Suldal

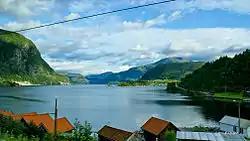
View of the Erfjorden

The Ulla-Førre project of building huge hydroelectric dams in the mountains was initiated in the 1960s. At times, the project employed over a thousand people. The finished hydroelectric complex has a total capacity of approximately and produces about yearly.